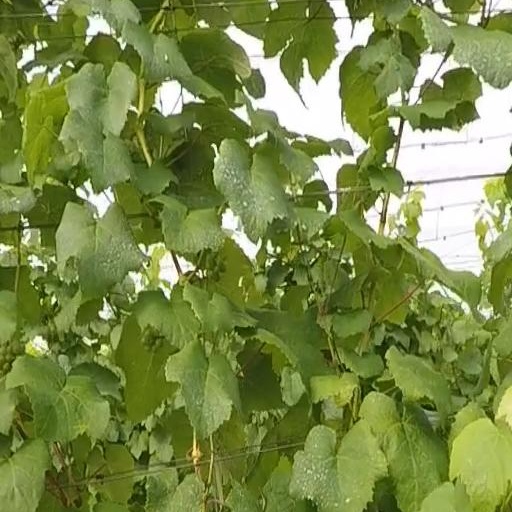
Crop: grape